Albert Gould

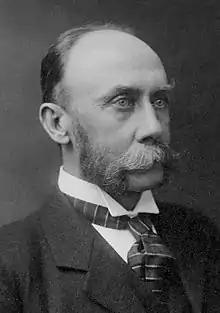
Gould in 1901

Sir Albert John Gould, VD (12 February 1847 – 27 July 1936) was an Australian politician and solicitor who served as the second president of the Australian Senate.